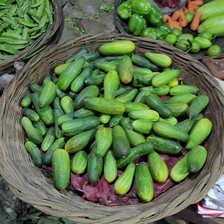
Label: cucumber